Winter Palace

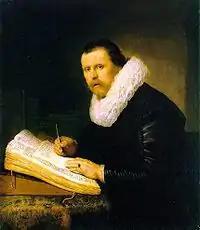
Rembrandt's "Portrait of a Scholar" purchased in 1769. The painting is one of several by Rembrandt in the former Imperial Collection.

The Empress' life within the Hermitage, surrounded by her art and friends, was simpler than in the adjacent Winter Palace; there, the Empress gave small intimate suppers. Servants were excluded from these suppers and a sign on the wall read "Sit down where you choose, and when you please without it being repeated to you a thousand times."